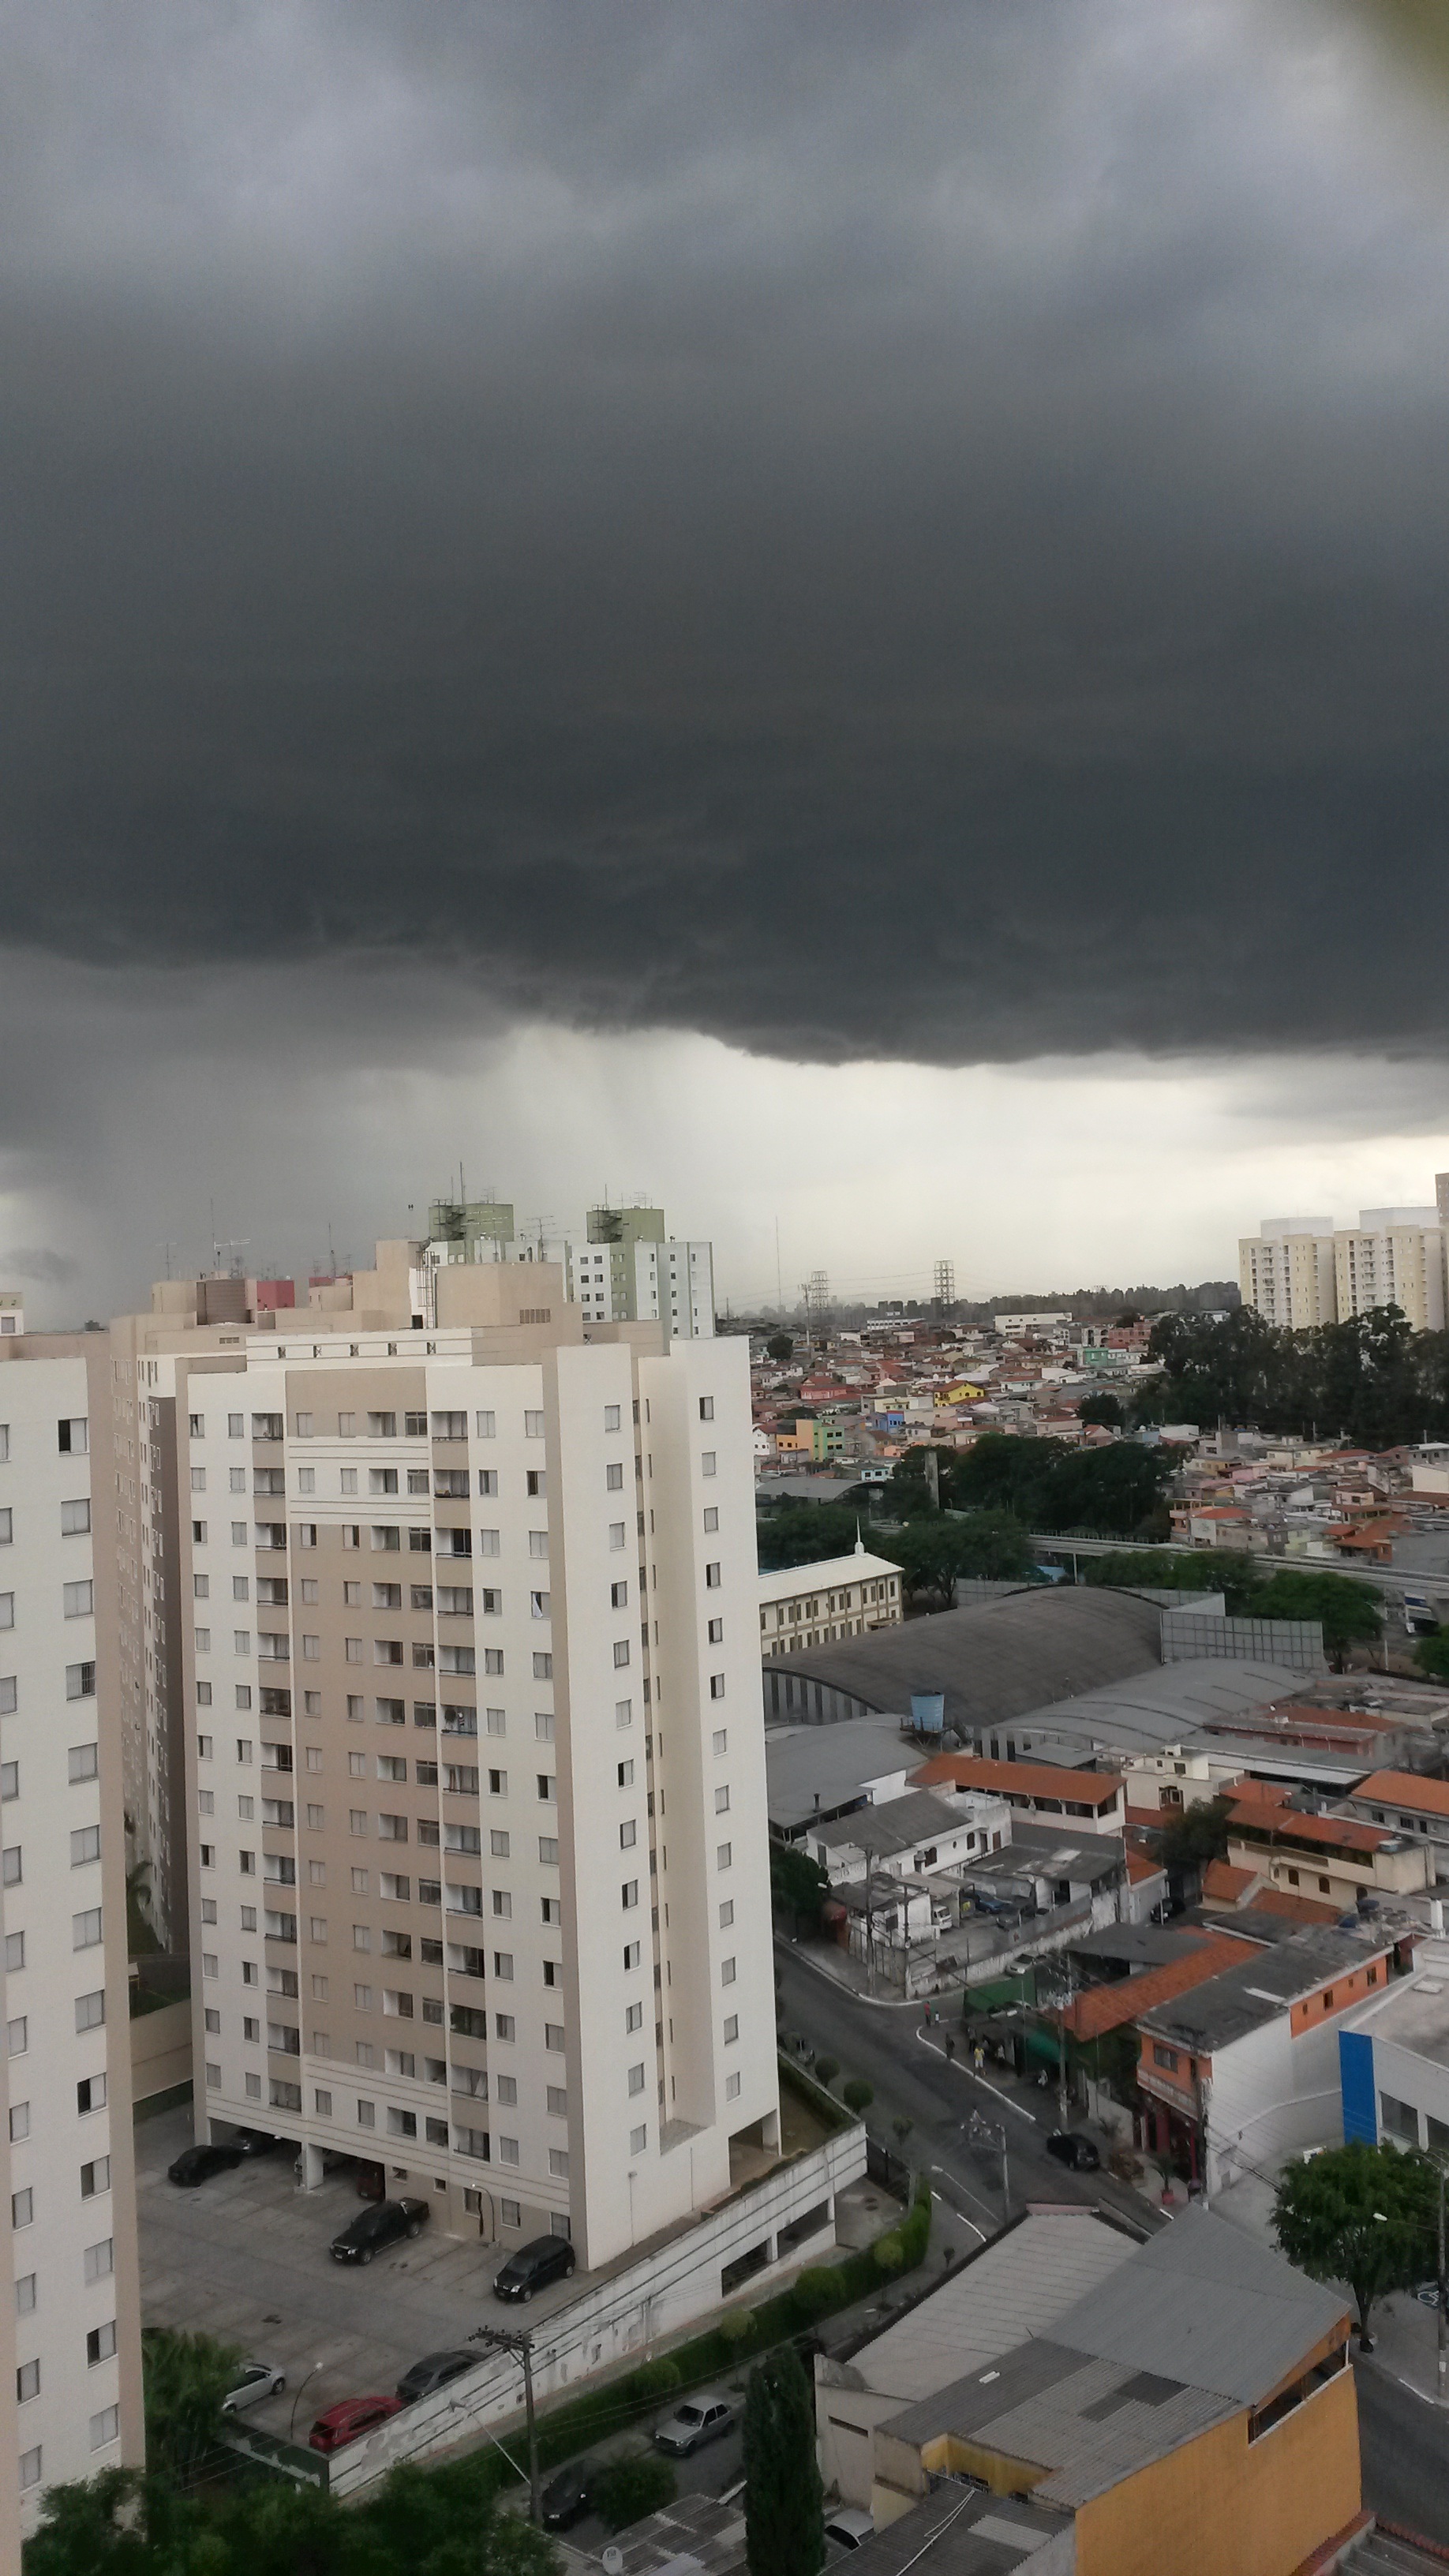
landscape, nature, cloud, architecture, sky, skyline, street, rain, building, city, home, skyscraper, cityscape, summer, weather, storm, tower block, clouds, vista, brazil, urban area, residential area, atmosphere of earth